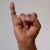
The image shows a hand gesture representing the letter 'I' in Indian Sign Language.